Louis Camille Maillard

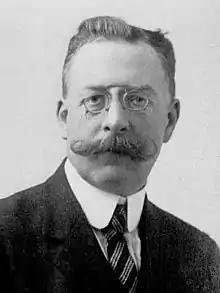
French chemist and physician

Louis Camille Maillard (4 February 1878 – 12 May 1936) was a French physician and chemist. He made important contributions to the study of kidney disorders. He also became known for the "Maillard reaction", the chemical reaction which he described in 1912, by which amino acids and sugars react in foods via contact with fats, giving a browned, flavorful surface to everything from bread and seared steaks to toasted marshmallows.